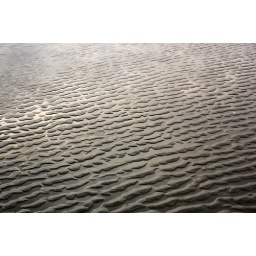
Really cool ripples in the sand on the beach near Tofino.